Do Not Disturb (2014 film)

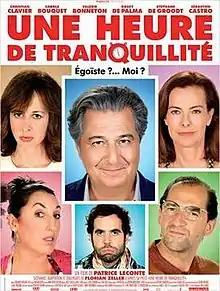
Film poster

Do Not Disturb is a 2014 French comedy film directed by Patrice Leconte. The film was adapted from the stage play "Une heure de tranquillité" by Florian Zeller, who also wrote the screenplay for the film.